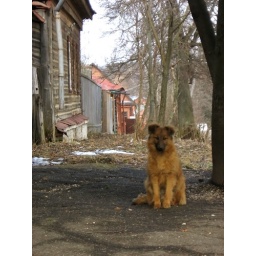
dog near the house of Marina Cvetaeva